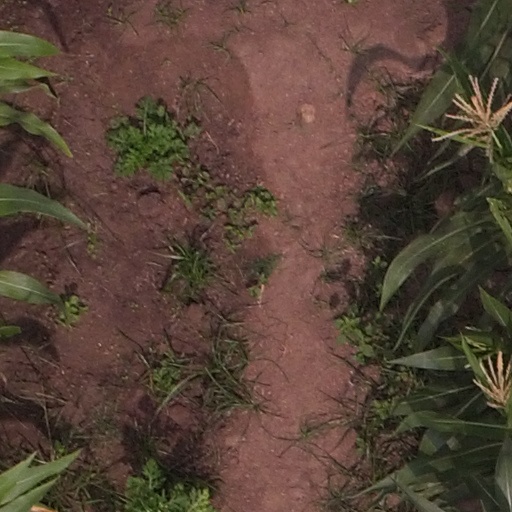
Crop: maize; corn